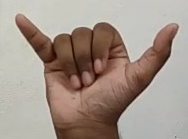
ASL sign: Y